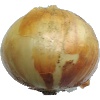
Label: Onion White 1